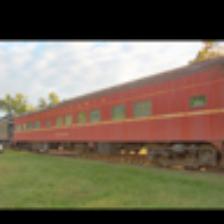
Label: NonHuman